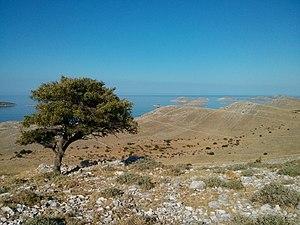
Kornat est la plus grande île de l'archipel des Kornati, dans la mer Adriatique en Croatie.